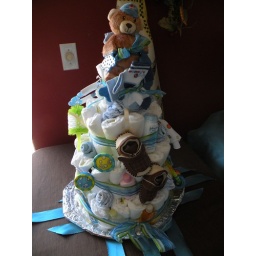
diaper cake made by me and the boys